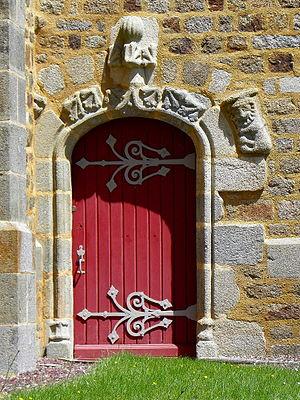
Porte du transept méridional de l'église Saint-Martin et Saint-Pierre de Langan (35).
Langan est une commune française située dans le département d'Ille-et-Vilaine, en région Bretagne, peuplée de 979 habitants.